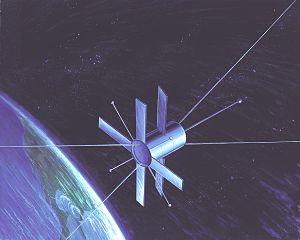
Vue d'artiste du satellite militaire de type ""Tselina O"" Cosmos 389 lancé en 1970 par Brian W. McMullin, 1982"
Tselina est la première famille de satellites de renseignement d'origine électromagnétique soviétique puis russe. Ce type de satellite est utilisé pour obtenir des renseignements à partir des émissions électromagnétiques d'appareillages électroniques. Le satellite est développé dans les années 1960 par le Bureau d'études Ioujnoïe situé en Ukraine depuis la dissolution de l'Union soviétique. Le premier lancement réussi a lieu en 1967 et le système est devenu opérationnel au début des années 1970. 130 satellites Tselina répartis en plusieurs versions sont construits, dont le dernier exemplaire est placé en orbite en 2007. Les Lotos, développés pour remplacer les Tselina, ont commencé à être déployés en 2009.